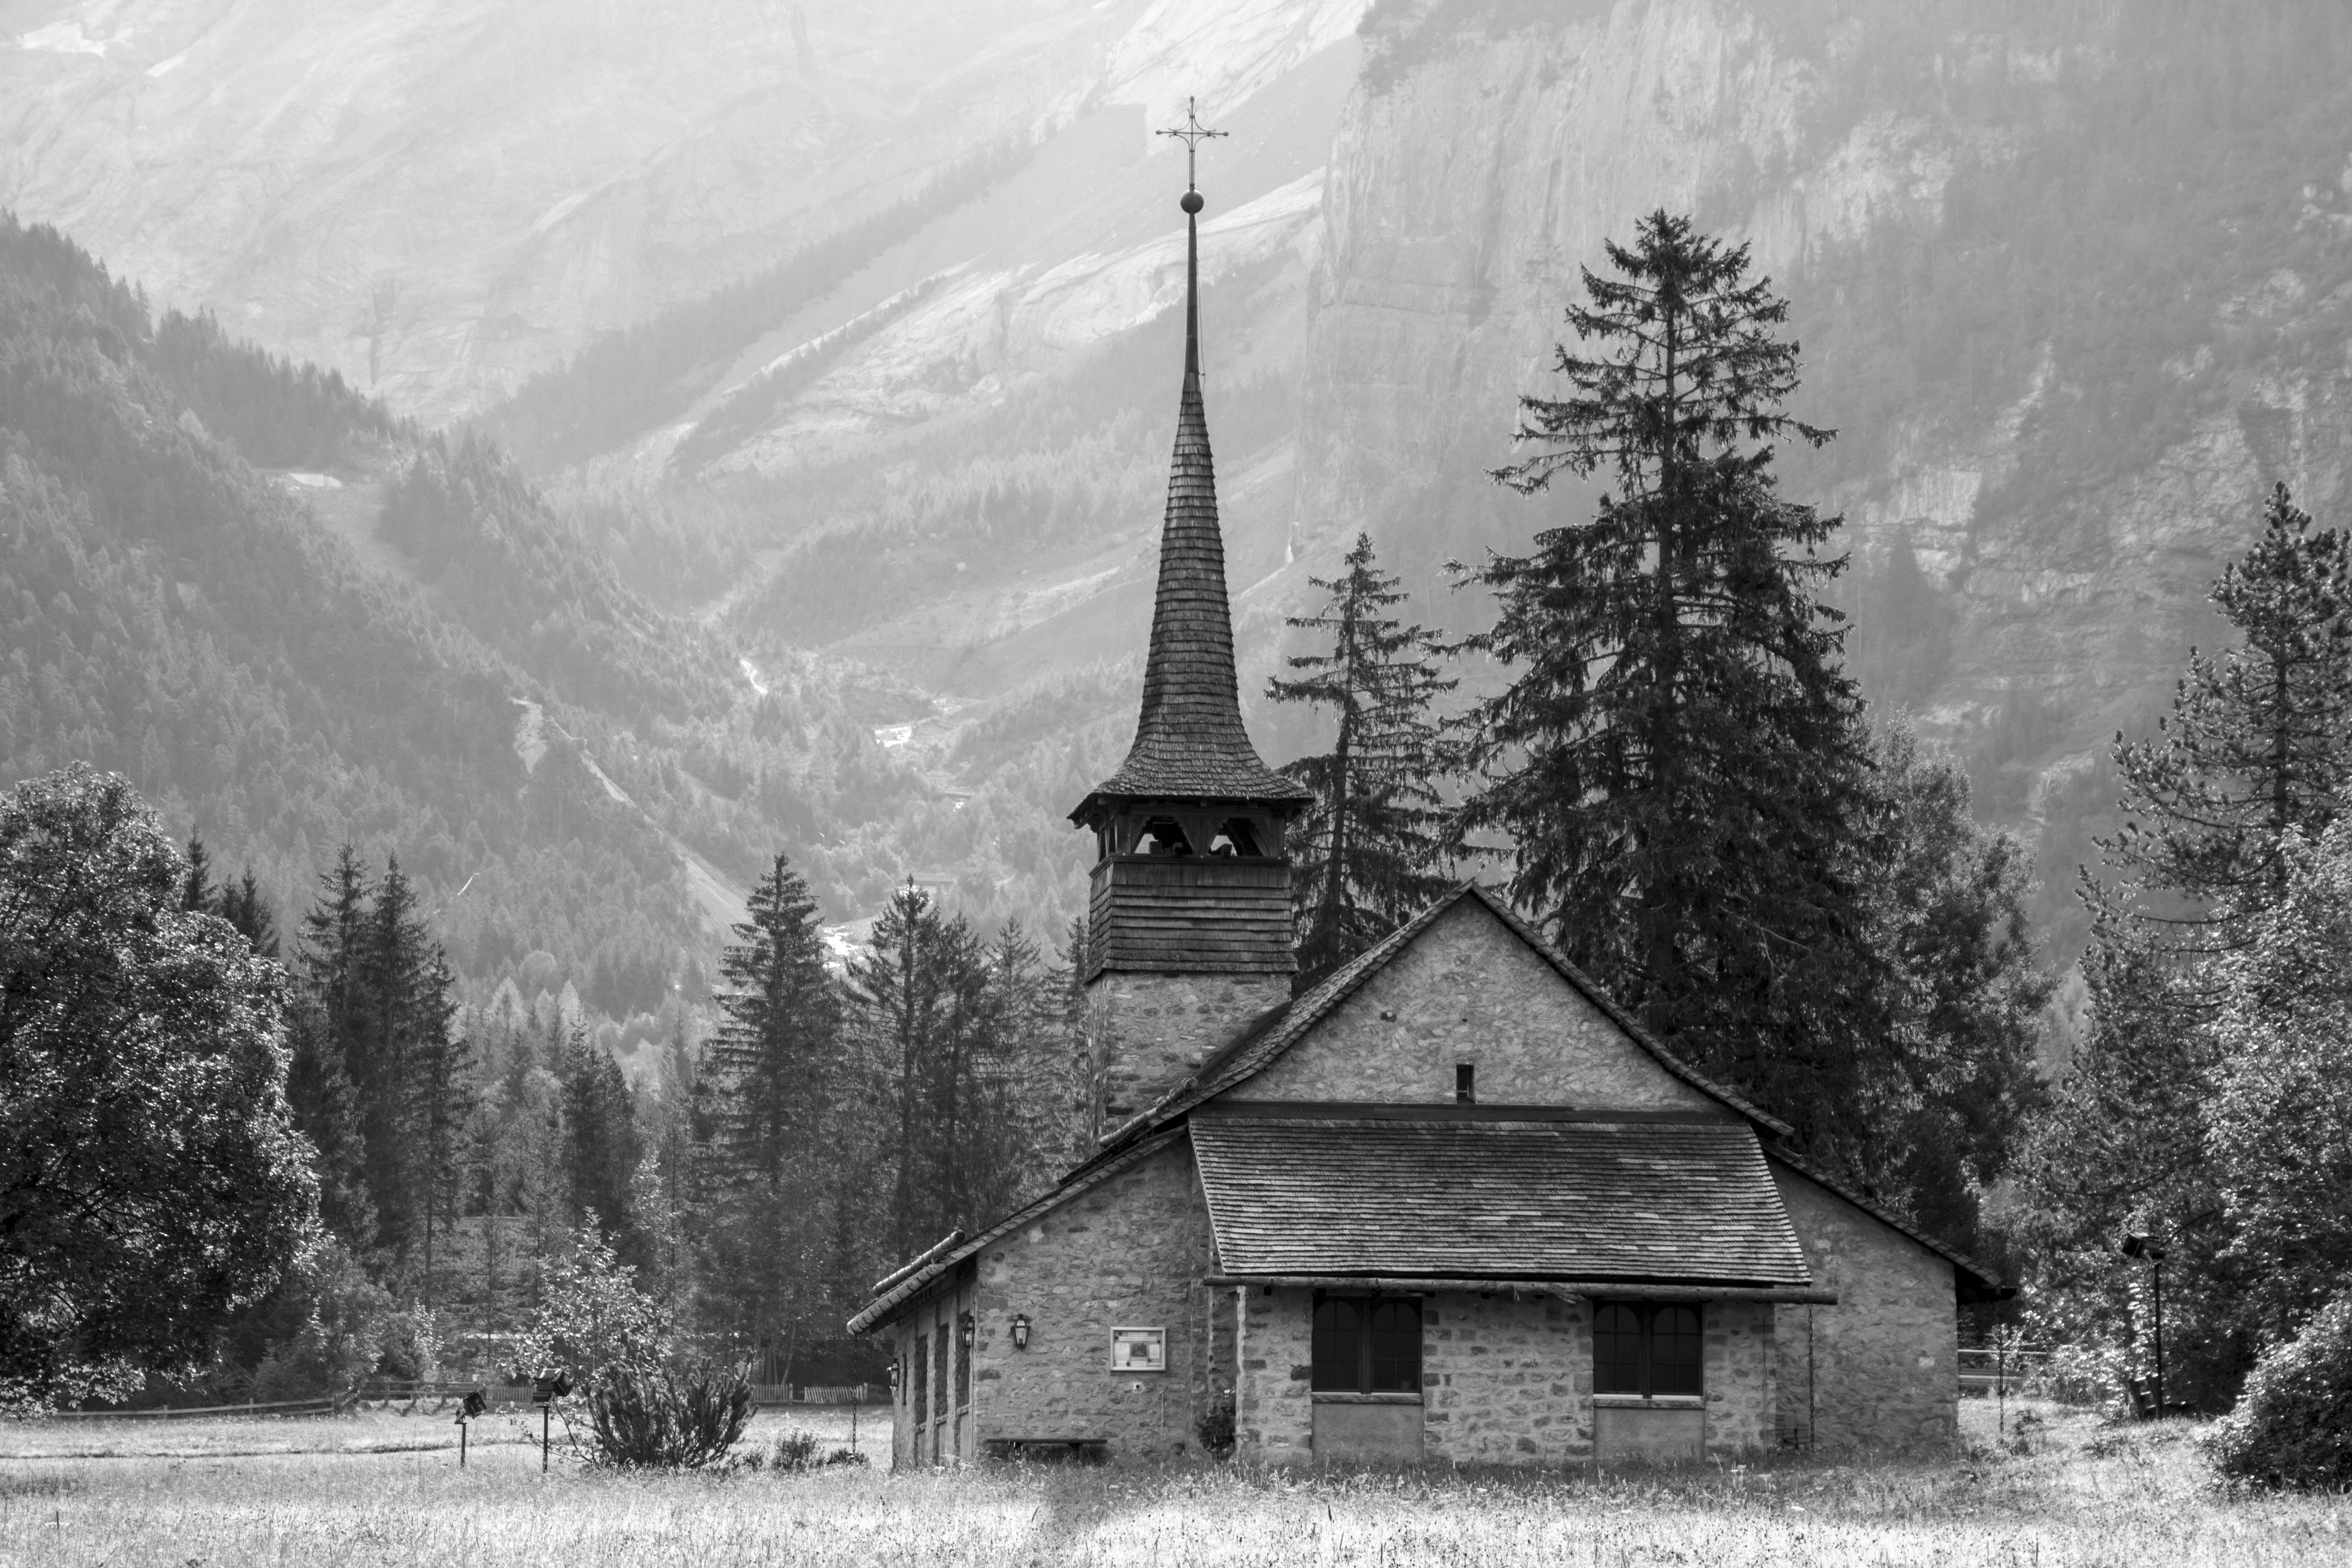
nature, mountain, snow, winter, black and white, wood, fog, house, building, old, mountain range, weather, church, chapel, monochrome, season, place of worship, mountains, monastery, switzerland, historically, old church, rural area, mountain chapel, kandersteg, wooden church, monochrome photography, atmospheric phenomenon